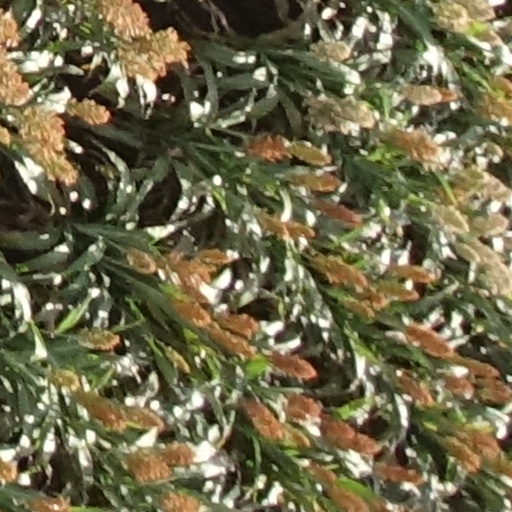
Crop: sorghum